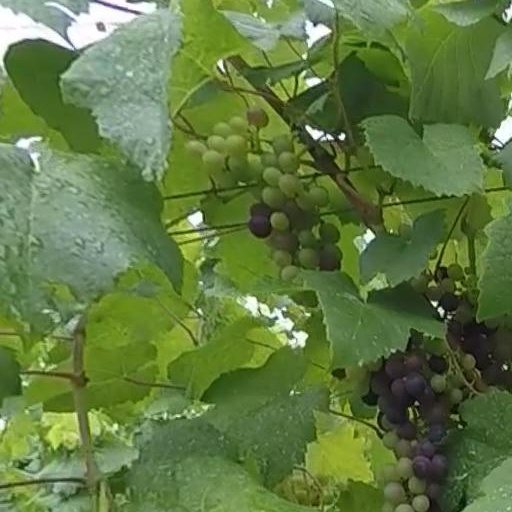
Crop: grape